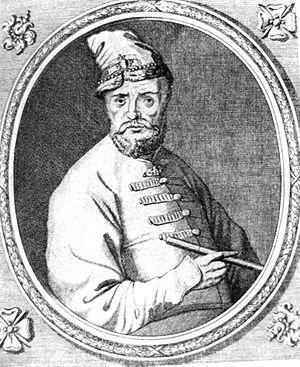
Vassili Borissovitch Cheremetiev est un commandant d'armée russe. Boyard depuis 1653, il est voïvode de Smolensk, puis de Kiev. Commandant russe lors de la guerre russo-polonaise, il participe à la bataille d'Okhmativ et à la bataille de Tchoudniv. Prisonnier des Tatars pendant plus de vingt ans, il meurt en Russie le 24 avril 1682.